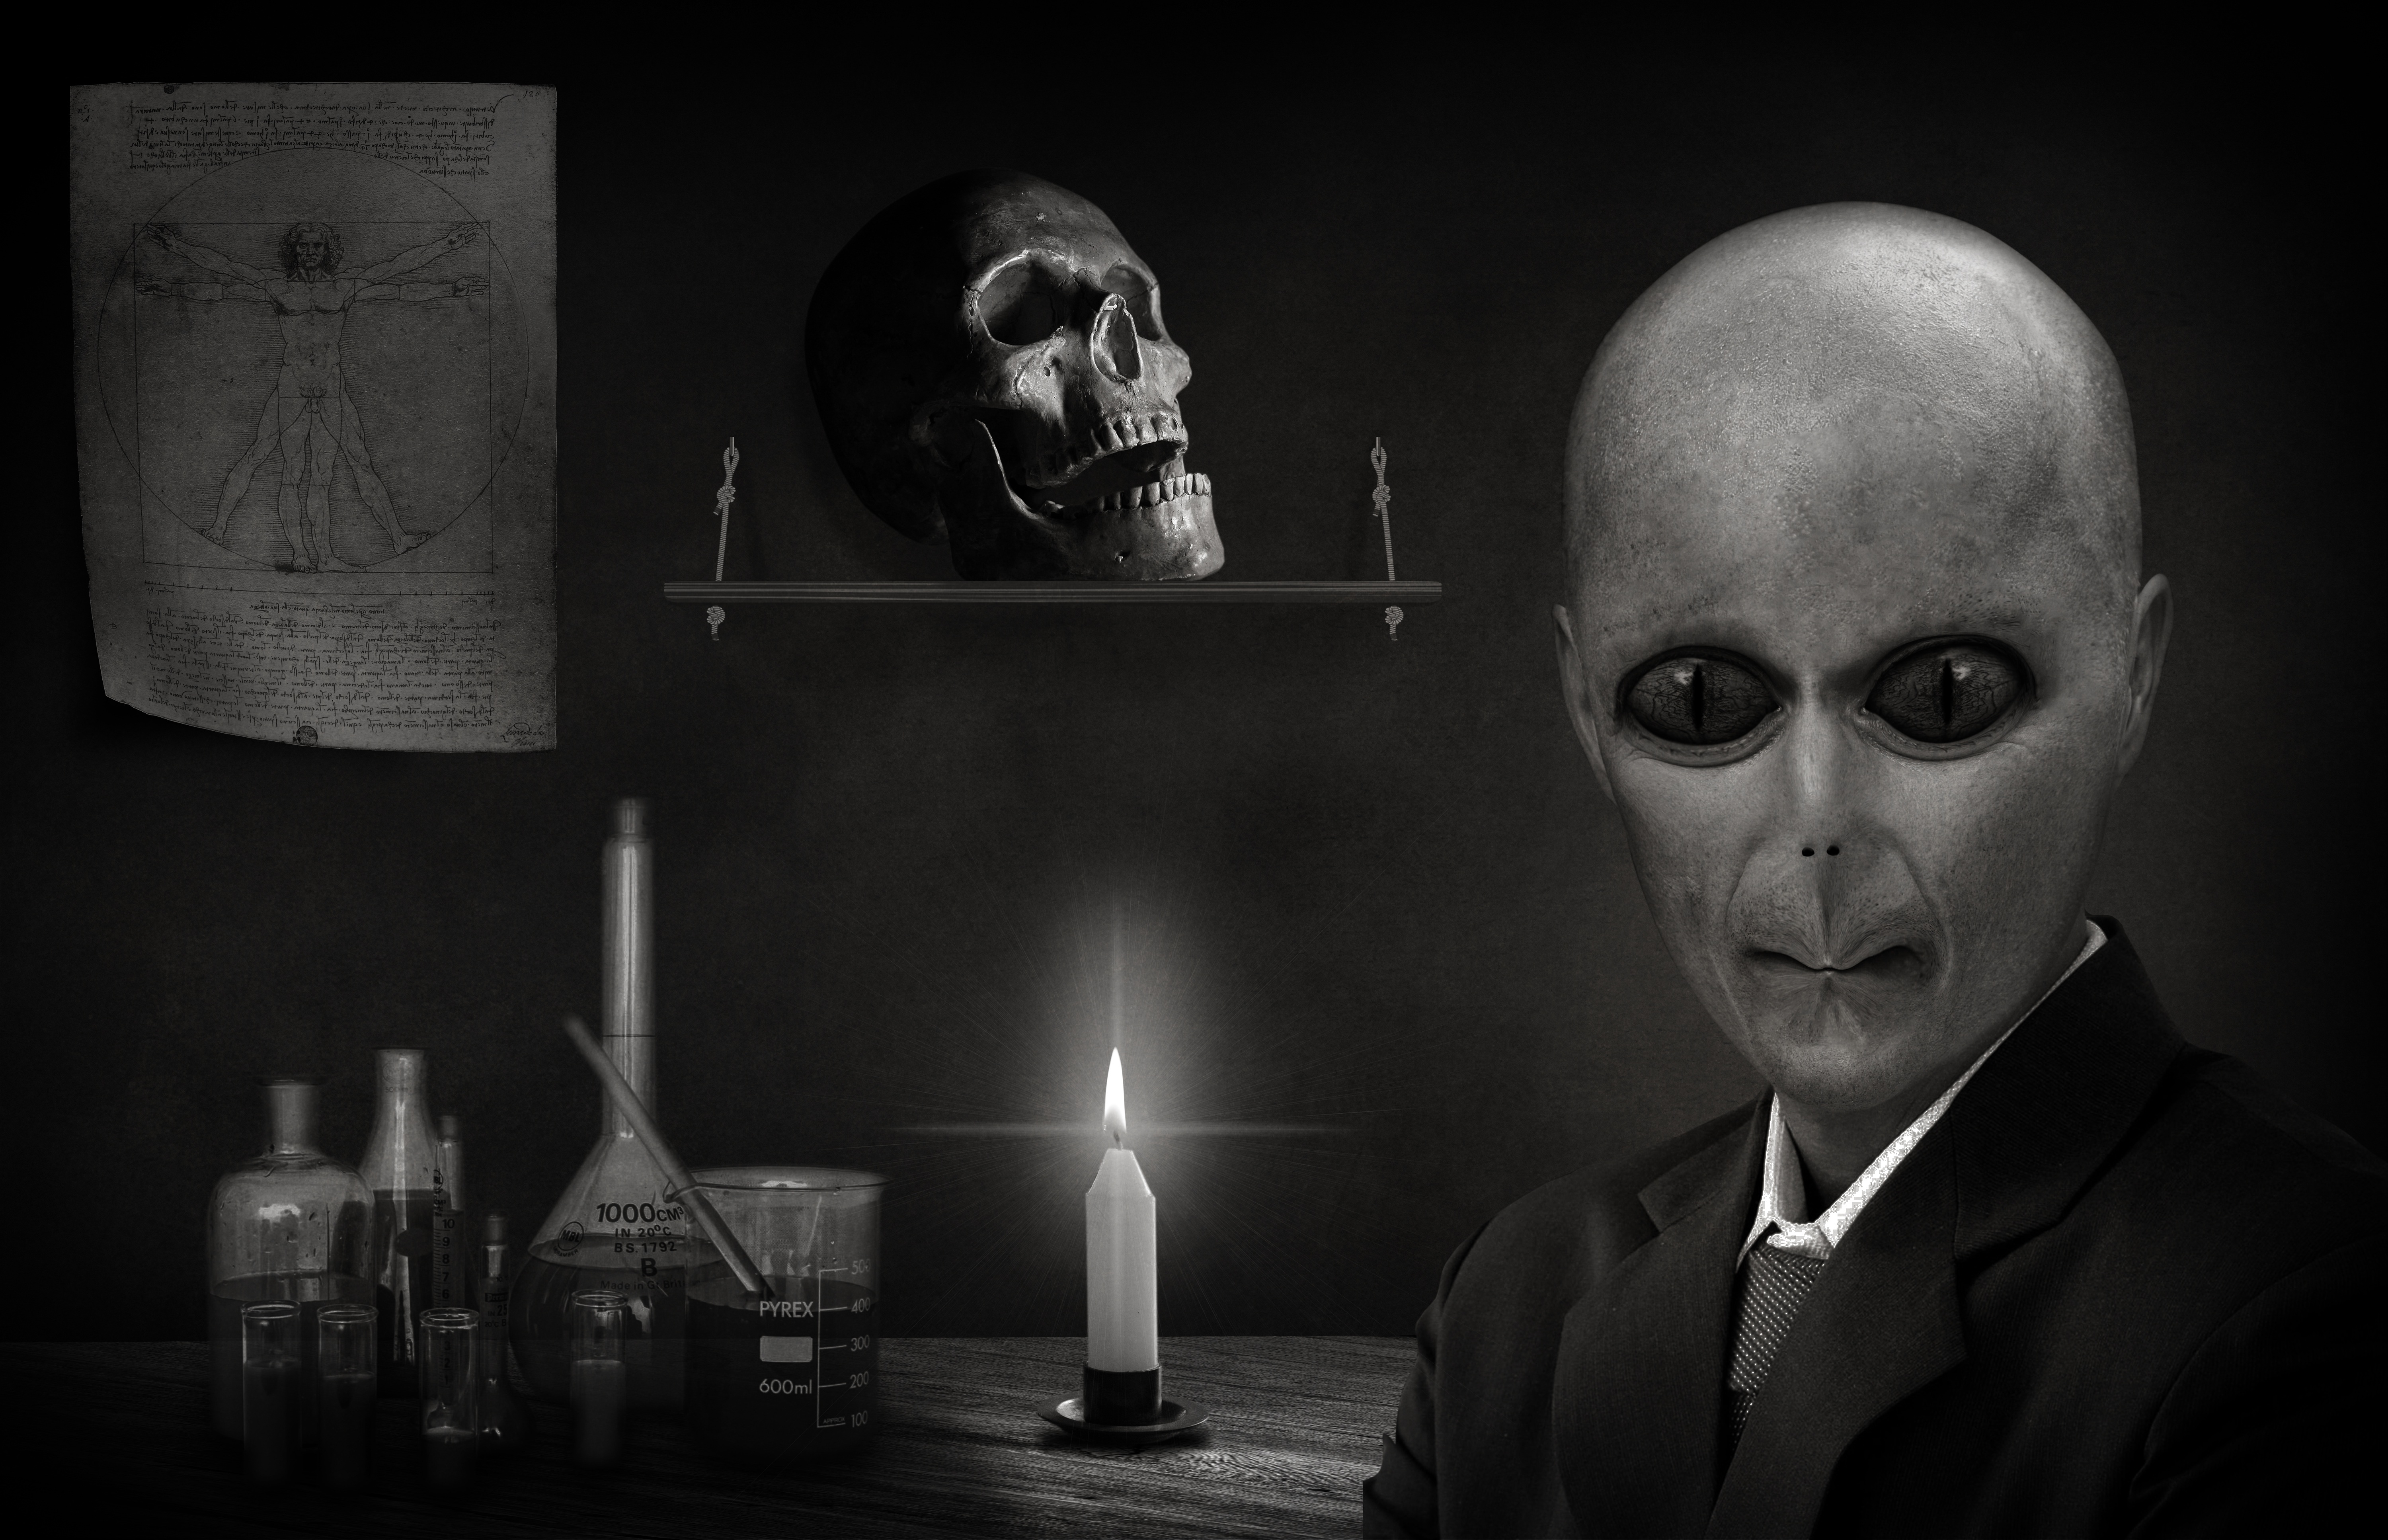
watch, black and white, vintage, old, portrait, usa, darkness, black, monochrome, nasa, research, science, laboratory, alien, risk, secret, experiment, physics, reptilian, screenshot, chemistry, politician, skull and crossbones, conspiracy theory, conspiracy, area 51, scientists, alie, experiments, leonardo da vinci, monochrome photography, film noir, physicist, extraterrestrisch, ross well, secret project, ausserirdiche